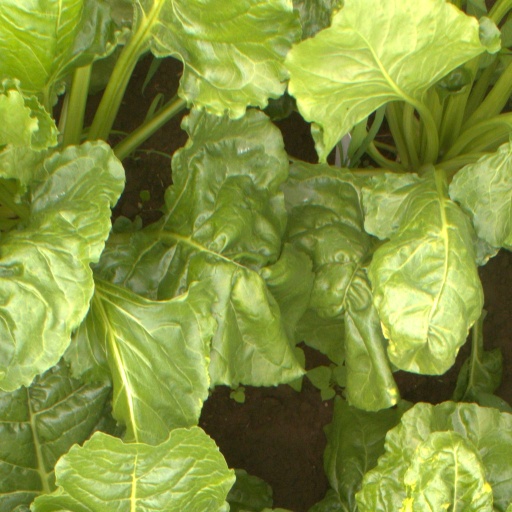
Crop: sugar beet